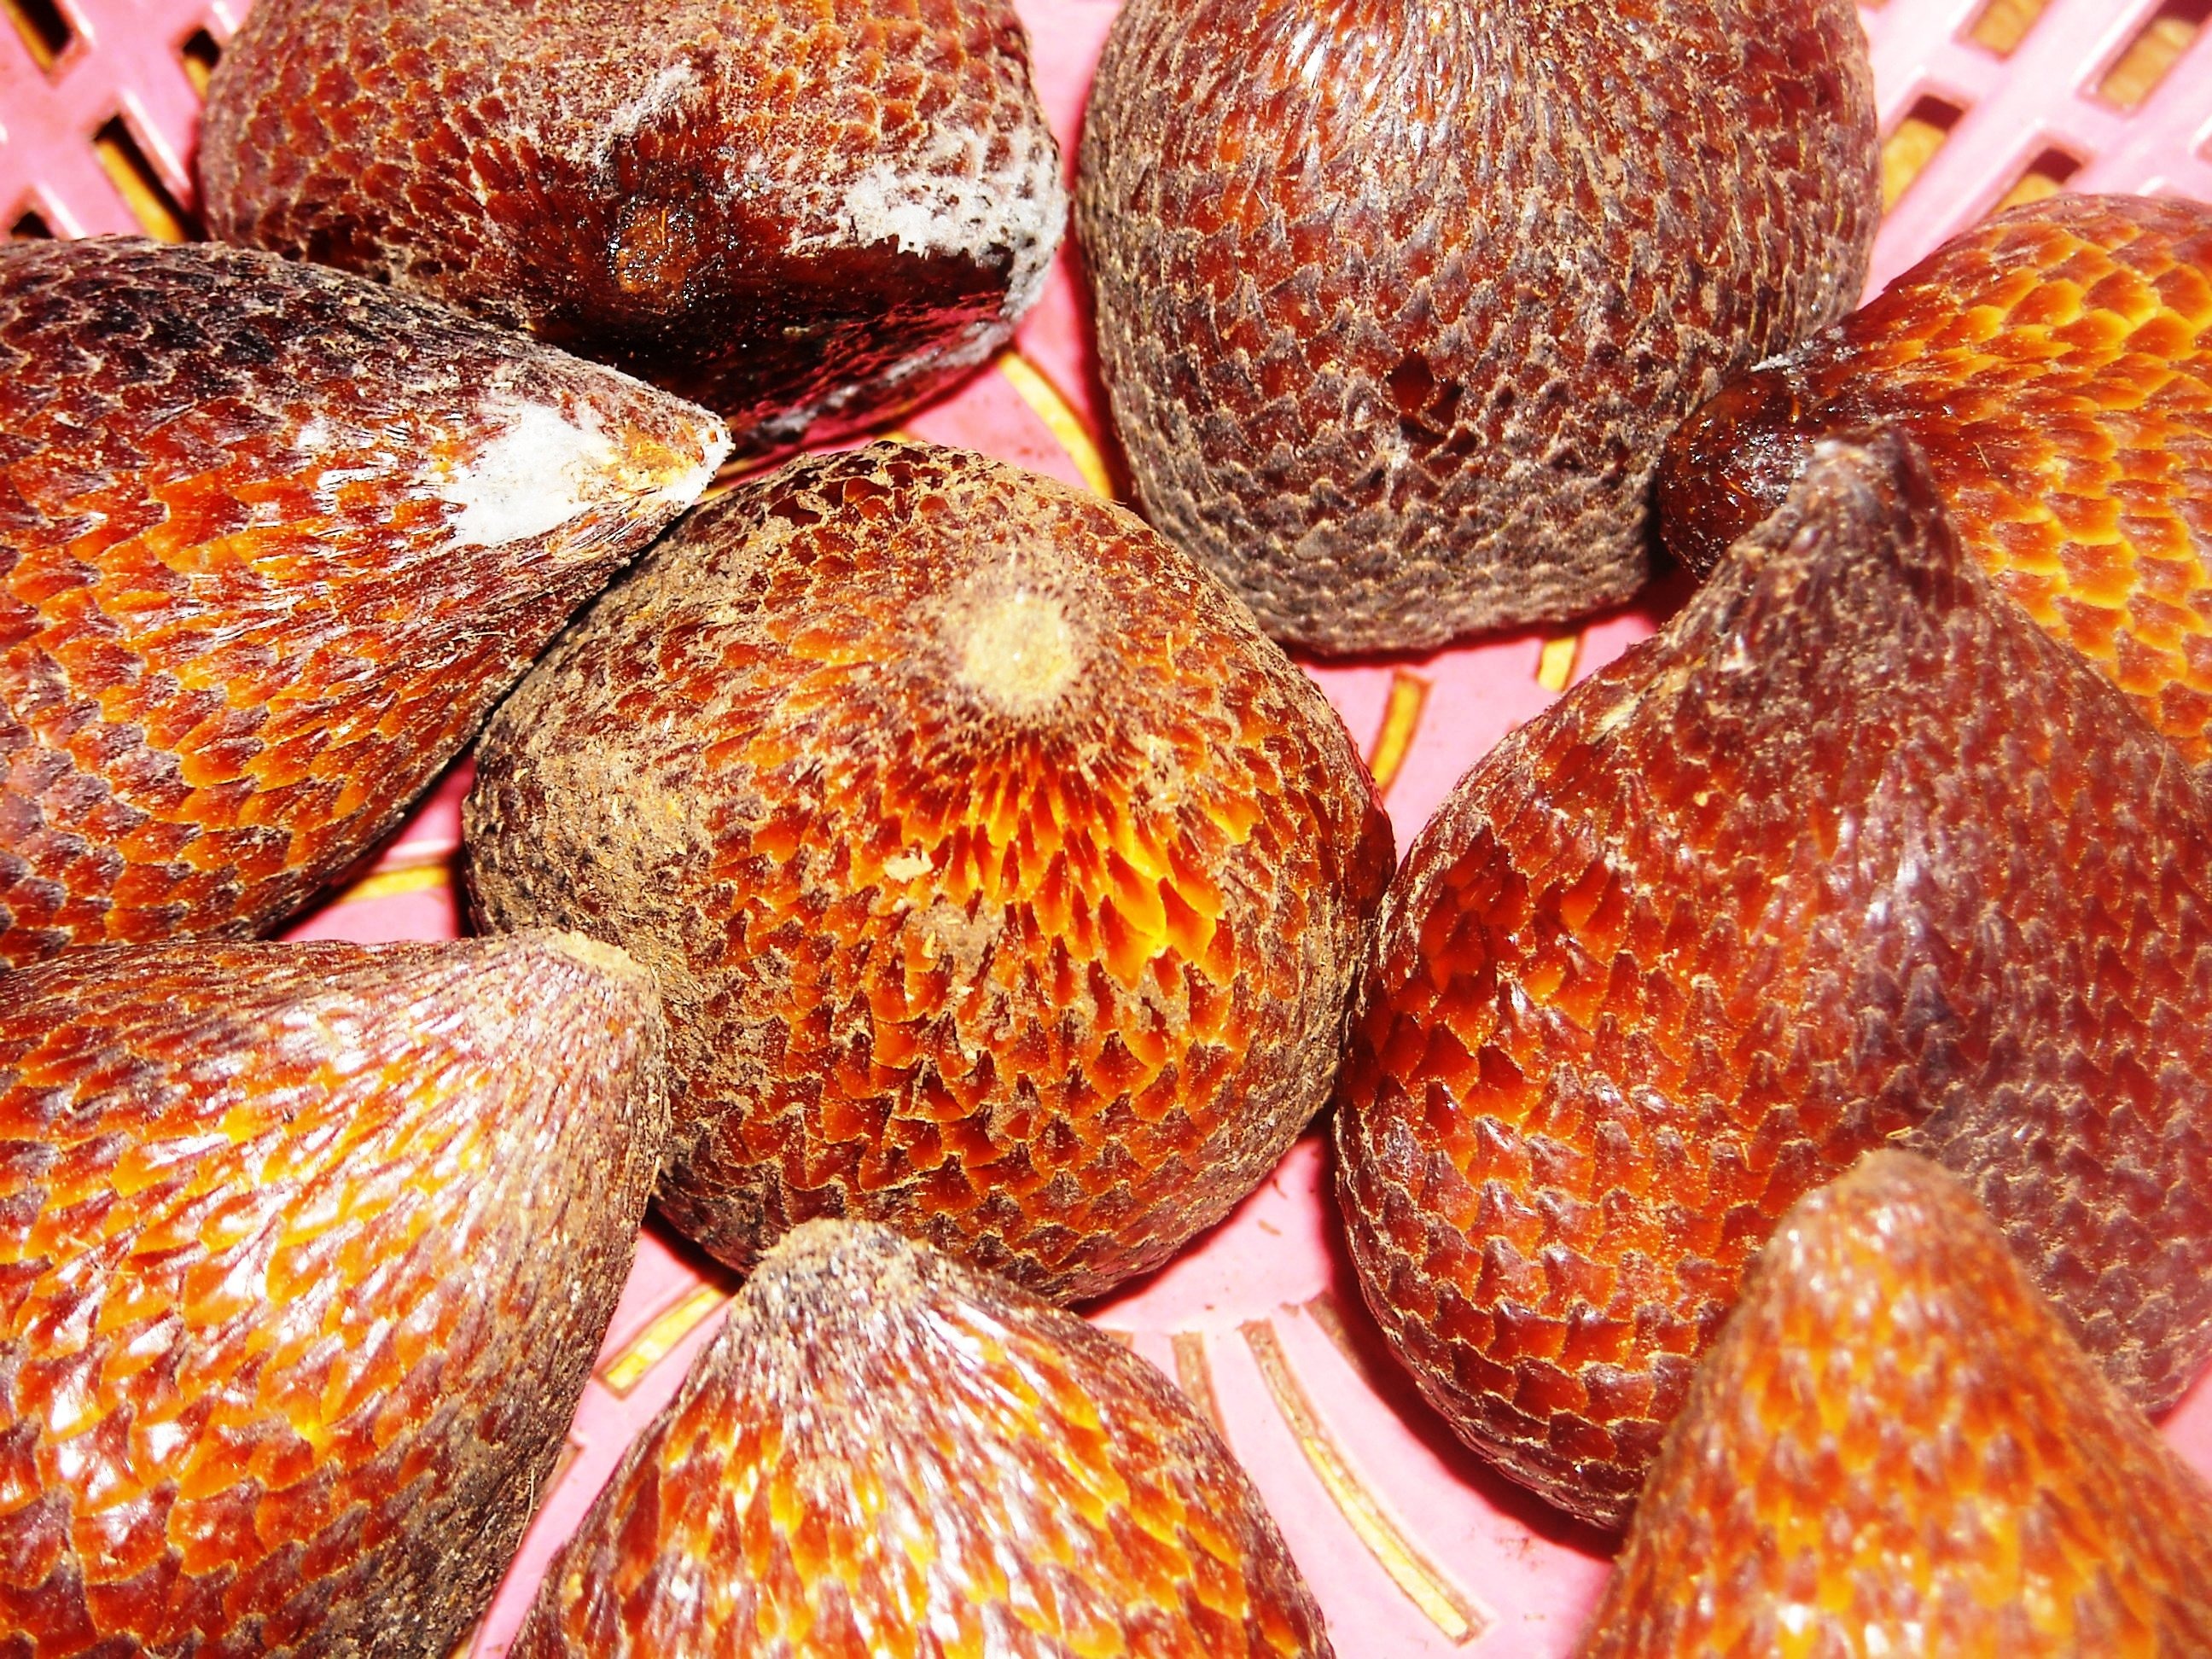
plant, fruit, food, produce, brown, skin, scales, date palm, salak